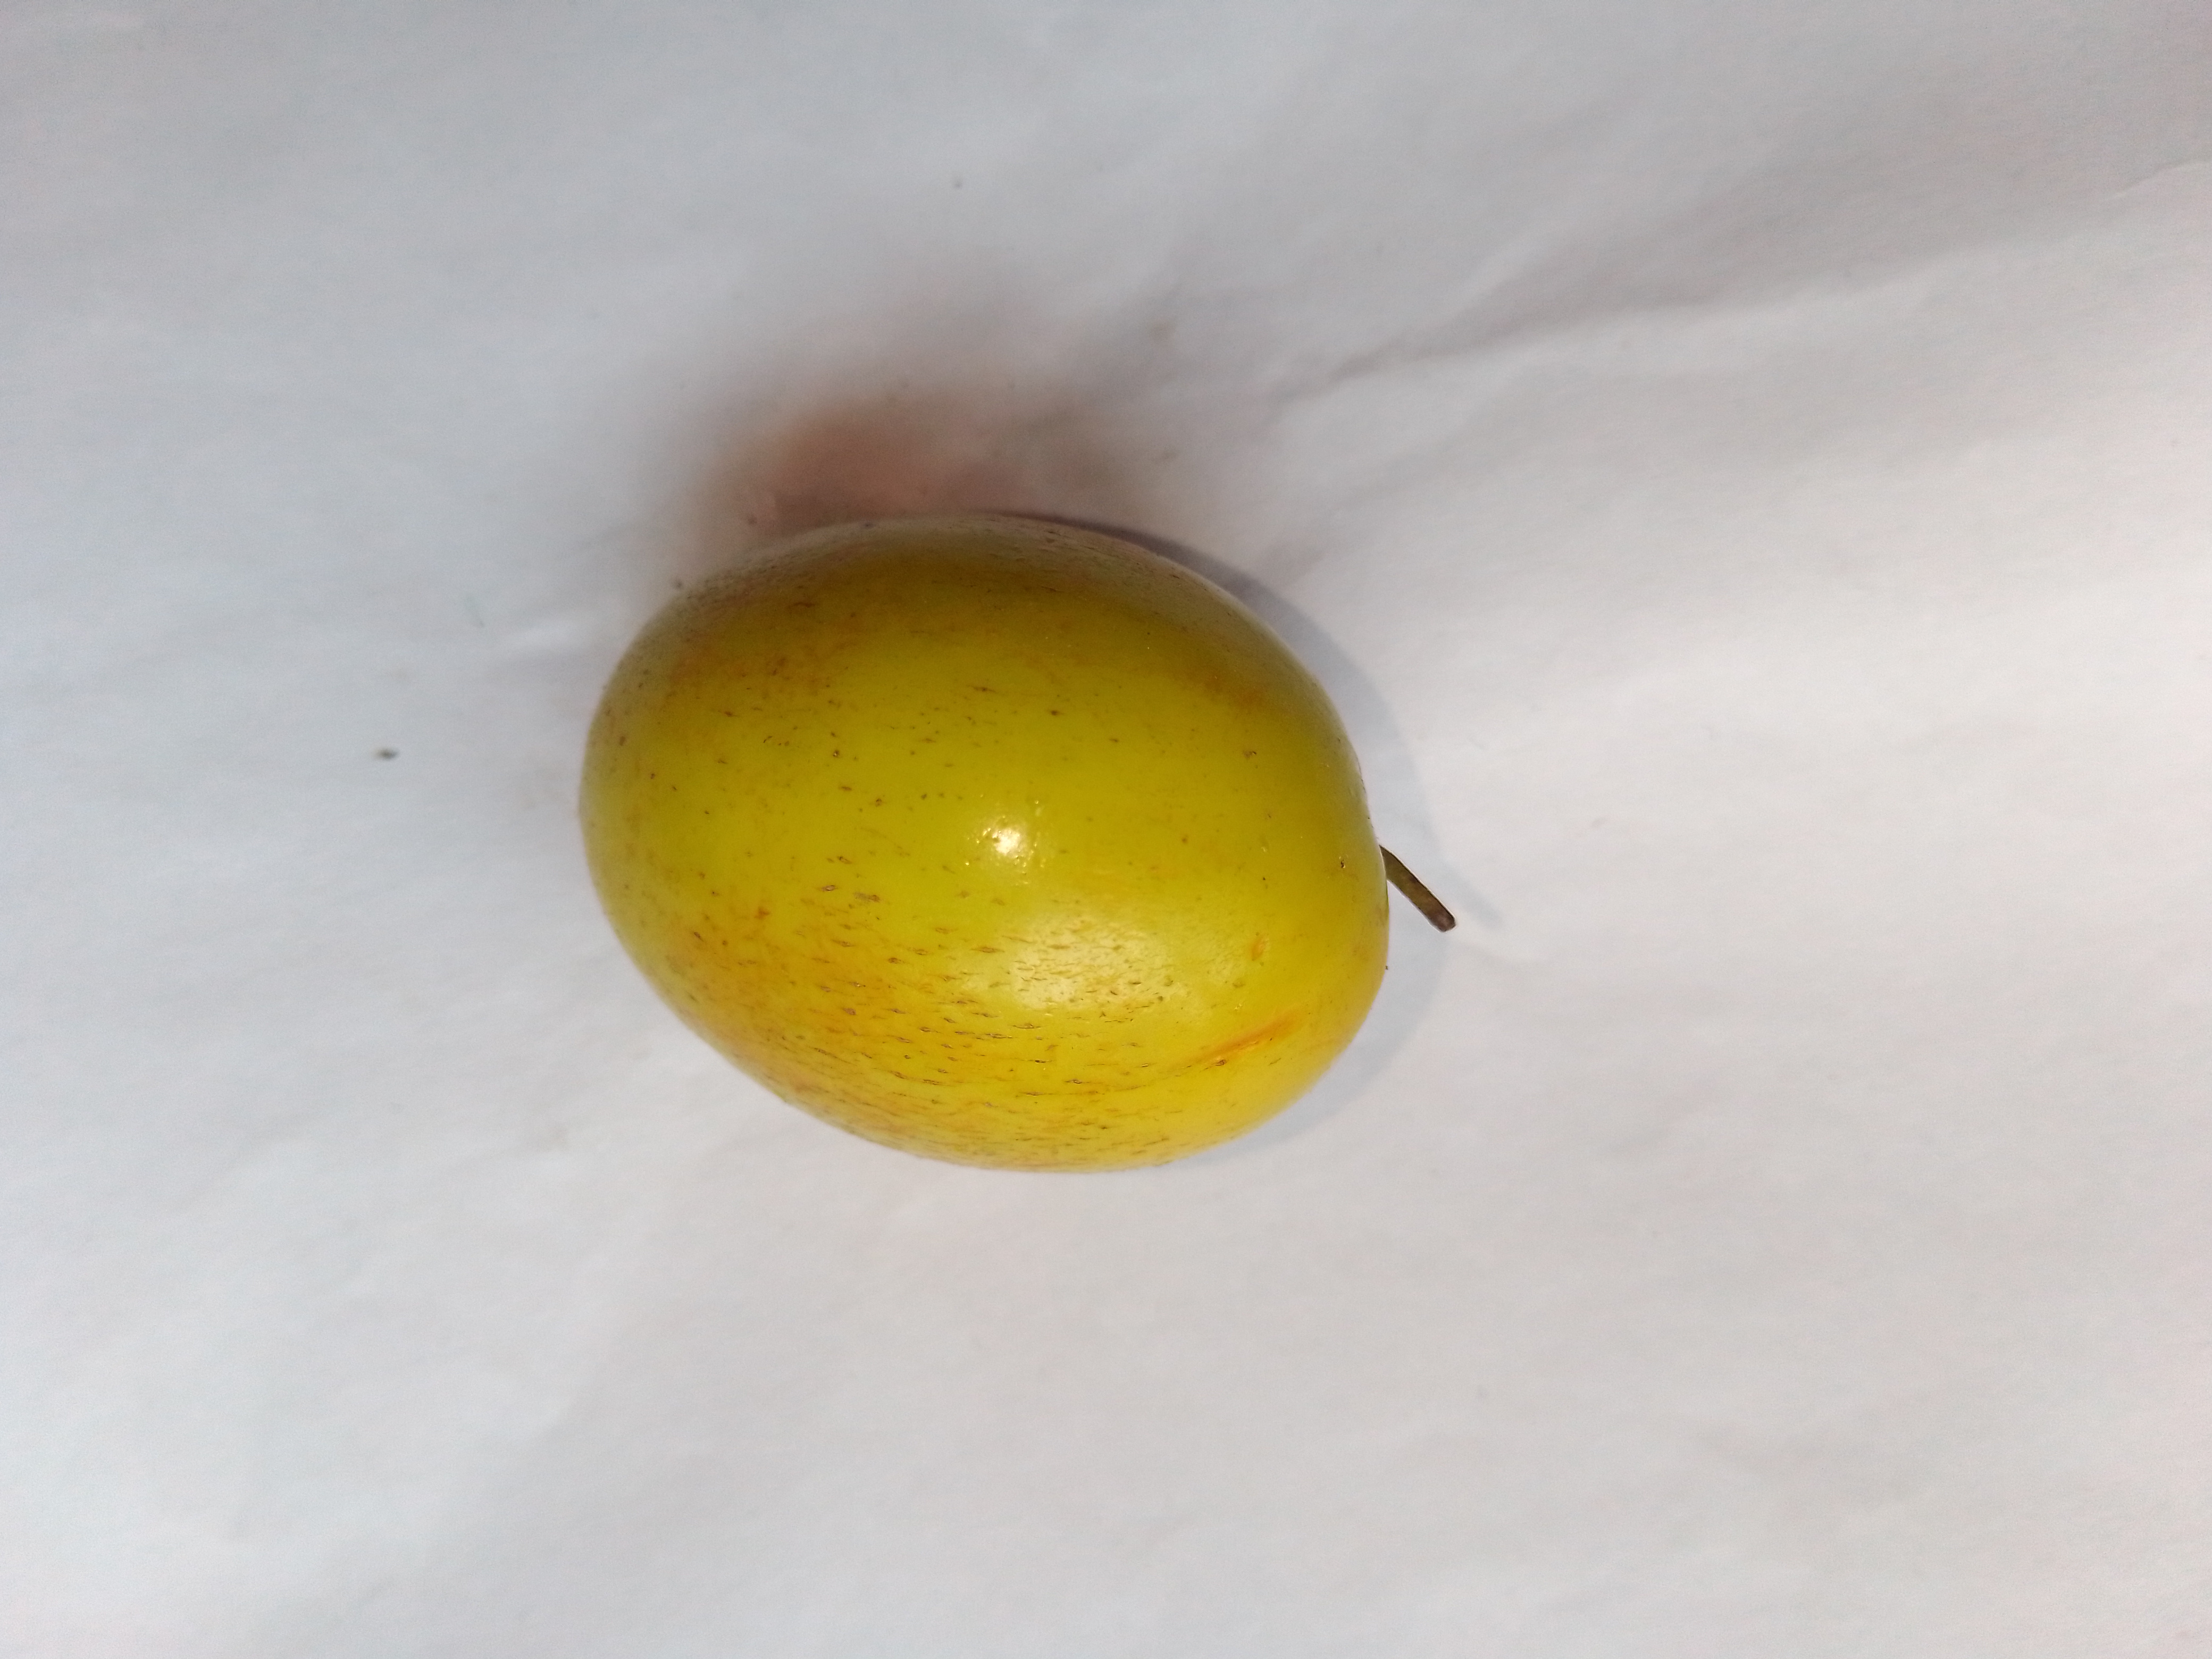
Fruit: jujube
Condition: fresh